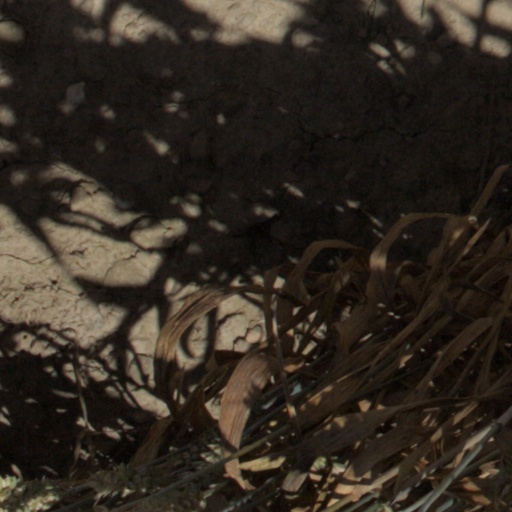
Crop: wheat